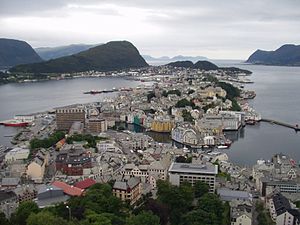
Europavej E136 / Kommuner og knudepunkter / Møre og Romsdal
Ålesund
Europavej 136 er en norsk europavej, som går fra Ålesund gennem Romsdalen til Dombås, hvor den møder E6. Mellem Spjelkavik og Brastad følger den samme tracé som E39. Vejstrækningen hed tidligere europavej 69 indtil stamvejsreformen i 1992 omdøbte den til riksvei 9. Omkring år 2000 fik den igen europavejstatus.